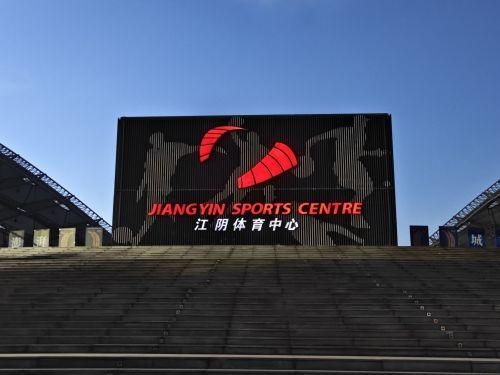
地标名称：江阴体育中心
所在城市：无锡市·江阴市